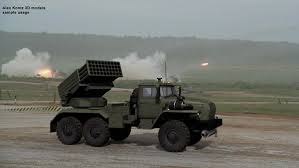
Label: Self Propelled Artillery